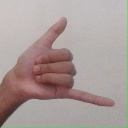
अक्षर: द